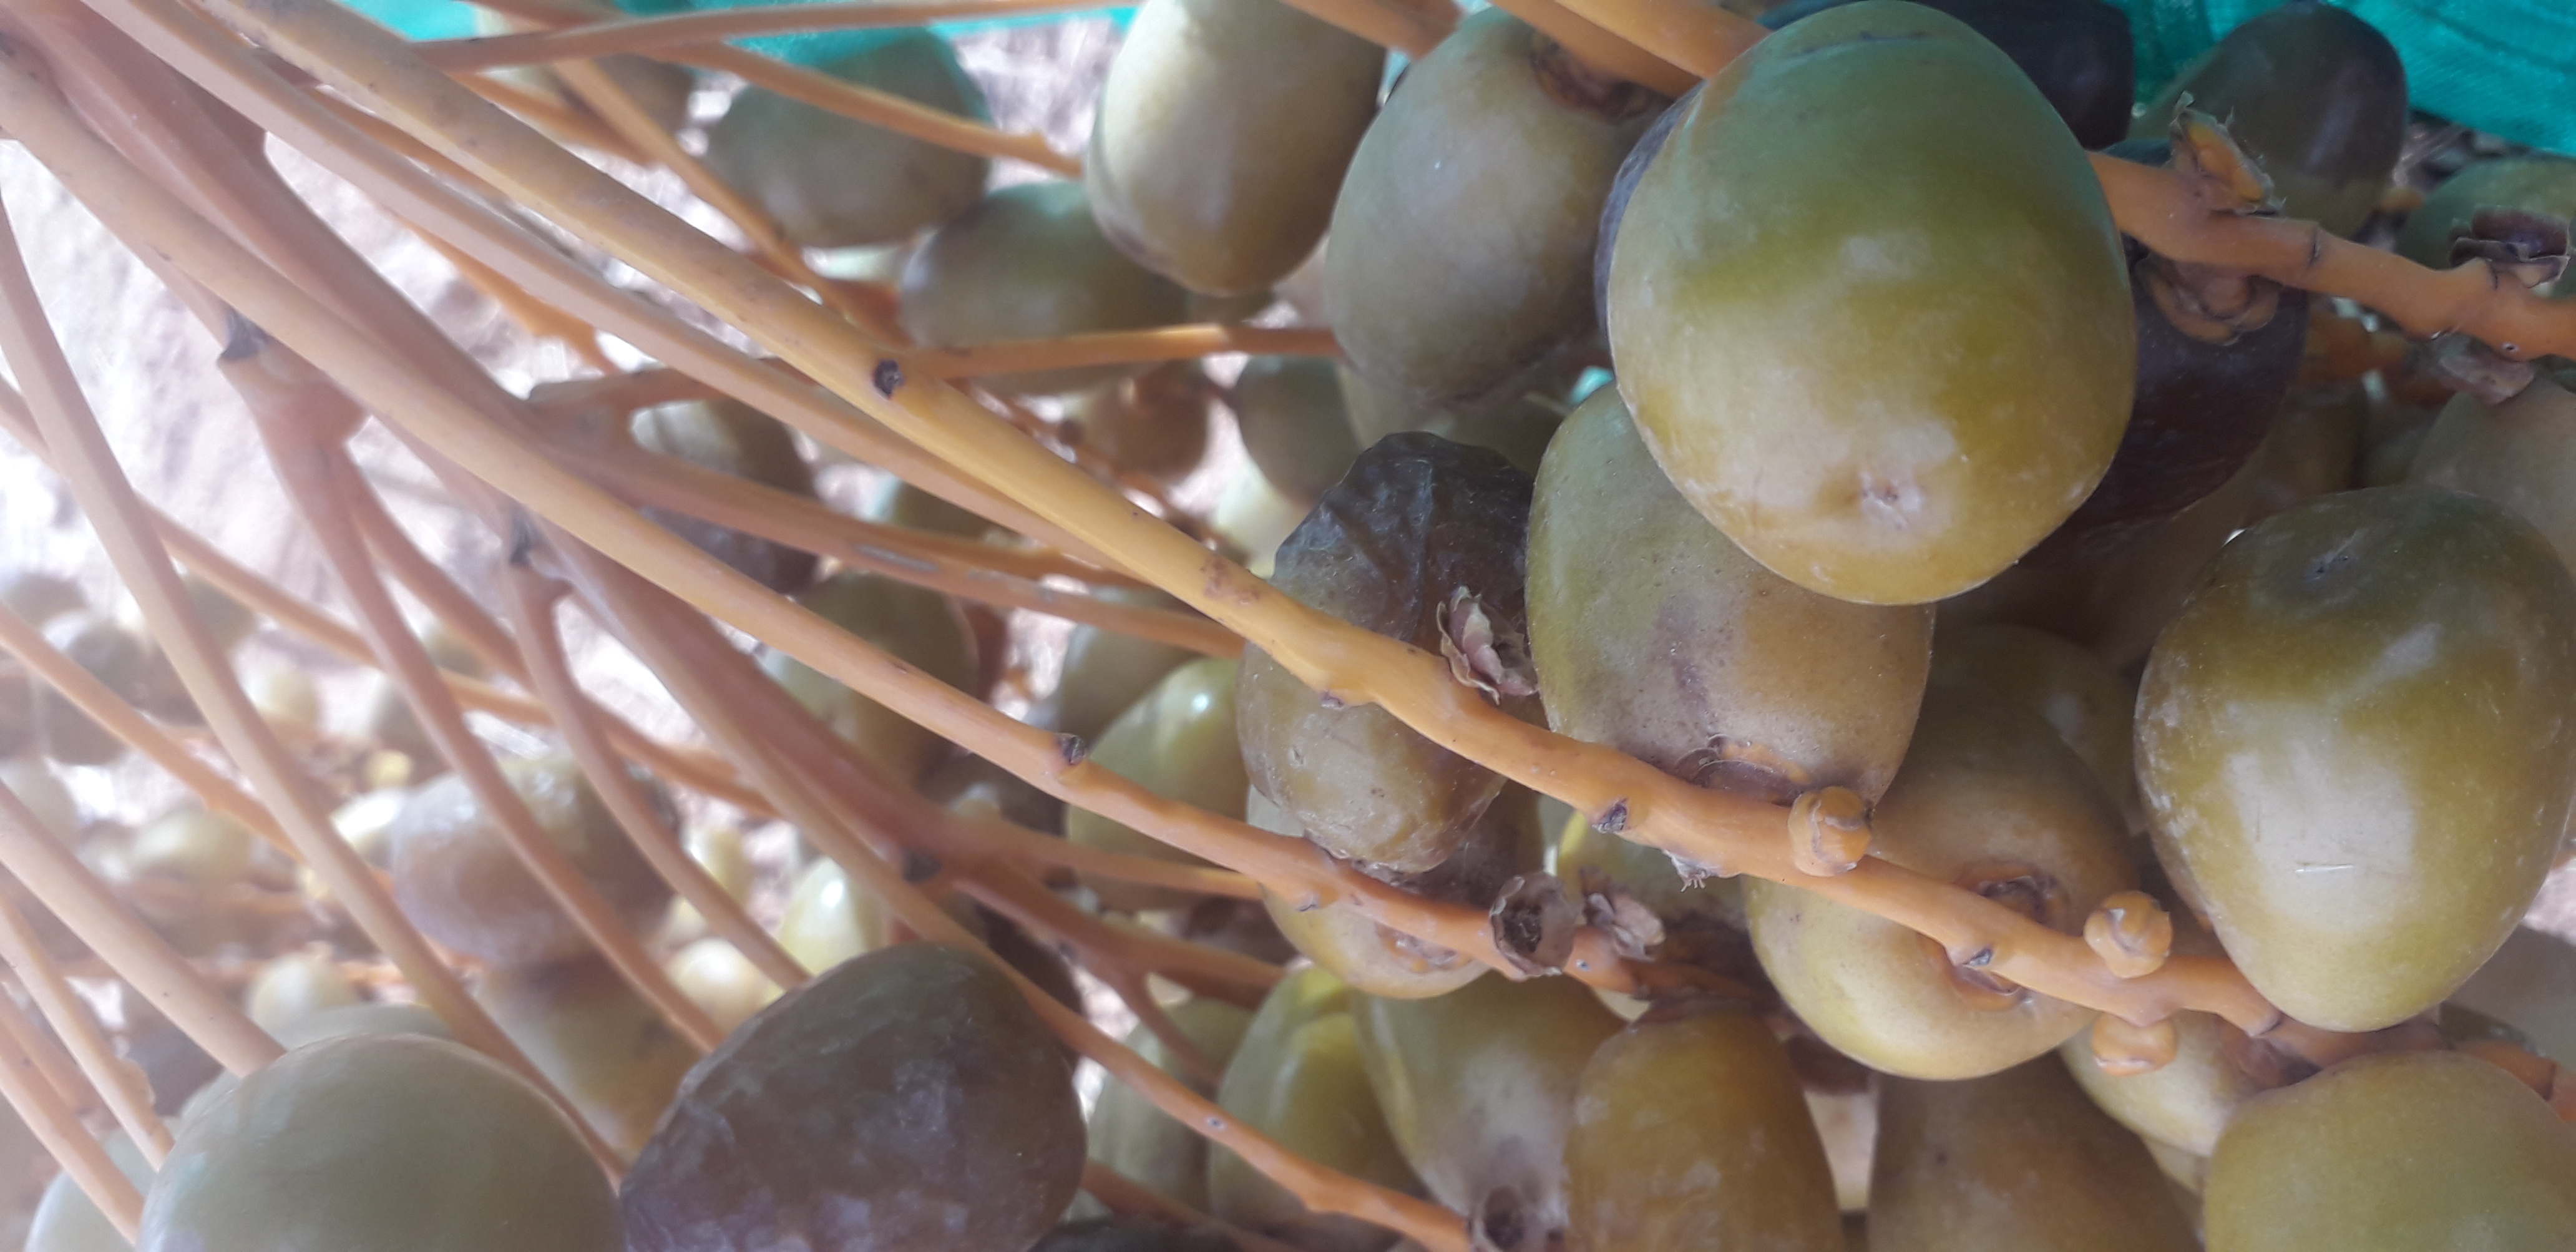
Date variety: Boufagous